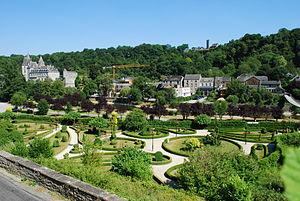
Durbuy